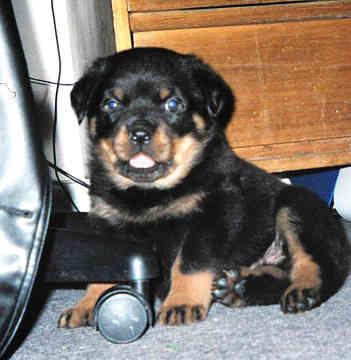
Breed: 224-n000060-Rottweiler